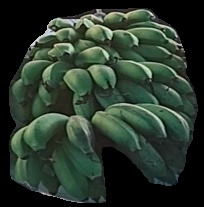
Variety: rasbale
Grade: grade2